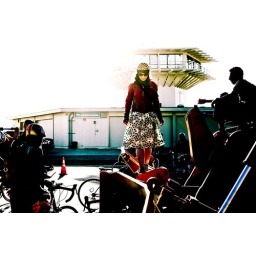
The area where the bulldozers for moving sand around on the beach was open.